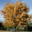
Label: maple_tree